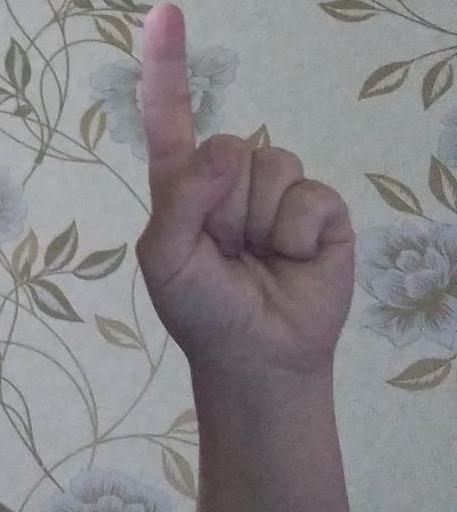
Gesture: one